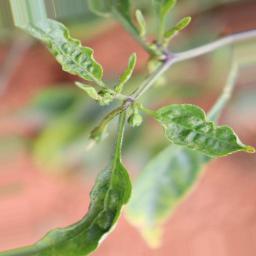
Label: mites_and_trips